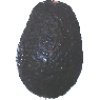
Label: avocado